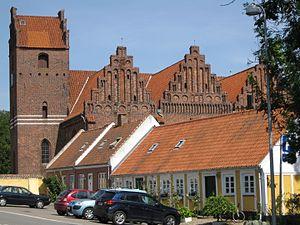
Præstø est une ville et ancienne municipalité appartenant à la municipalité de Vordingborg, située sur la côte est de l'île de Sjælland, au Danemark.